Digby Jephson

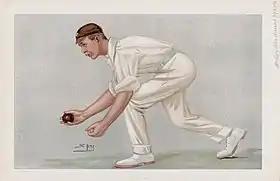
"The Lobster" Jephson as caricatured by Spy (Leslie Ward) in Vanity Fair, May 1902

Digby Jephson was the son of Cuthbert Armroid Jephson of Clapham. He was educated at Manor House School in Clapham and at Peterhouse, Cambridge. Despite fairly modest achievements, Jephson won his Blue at Cambridge for three years from 1890 to 1892, and he played for Surrey regularly in 1894, again without distinction. He barely played in 1895, and not at all in 1896, but from July 1897 he returned to regular county cricket with Surrey and appeared in most matches for the next seasons. He scored more than 1,000 runs in the four seasons from 1898 to 1901, with a best of 1,952 runs, average 41.53, in 1900, when he appeared in 38 first-class matches.